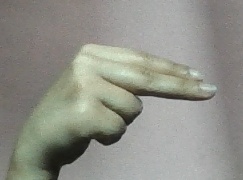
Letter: ain